Legend (TV series)

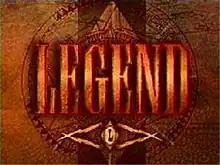
Intertitle

Legend is a science fiction Western television series that ran on UPN from April 18, 1995, until August 22, 1995, with one final re-airing of the pilot on July 3, 1996. It starred Richard Dean Anderson and John de Lancie.